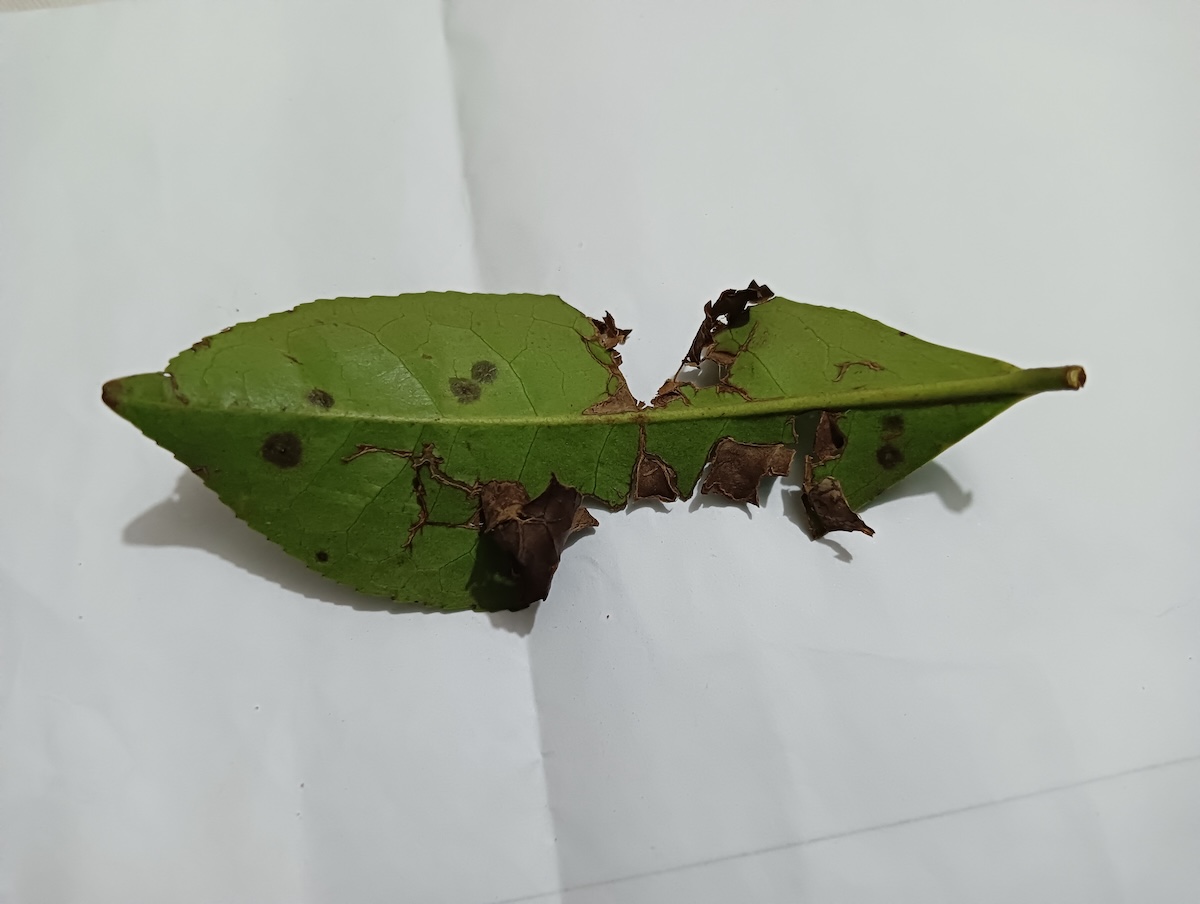
Label: Brown Blight